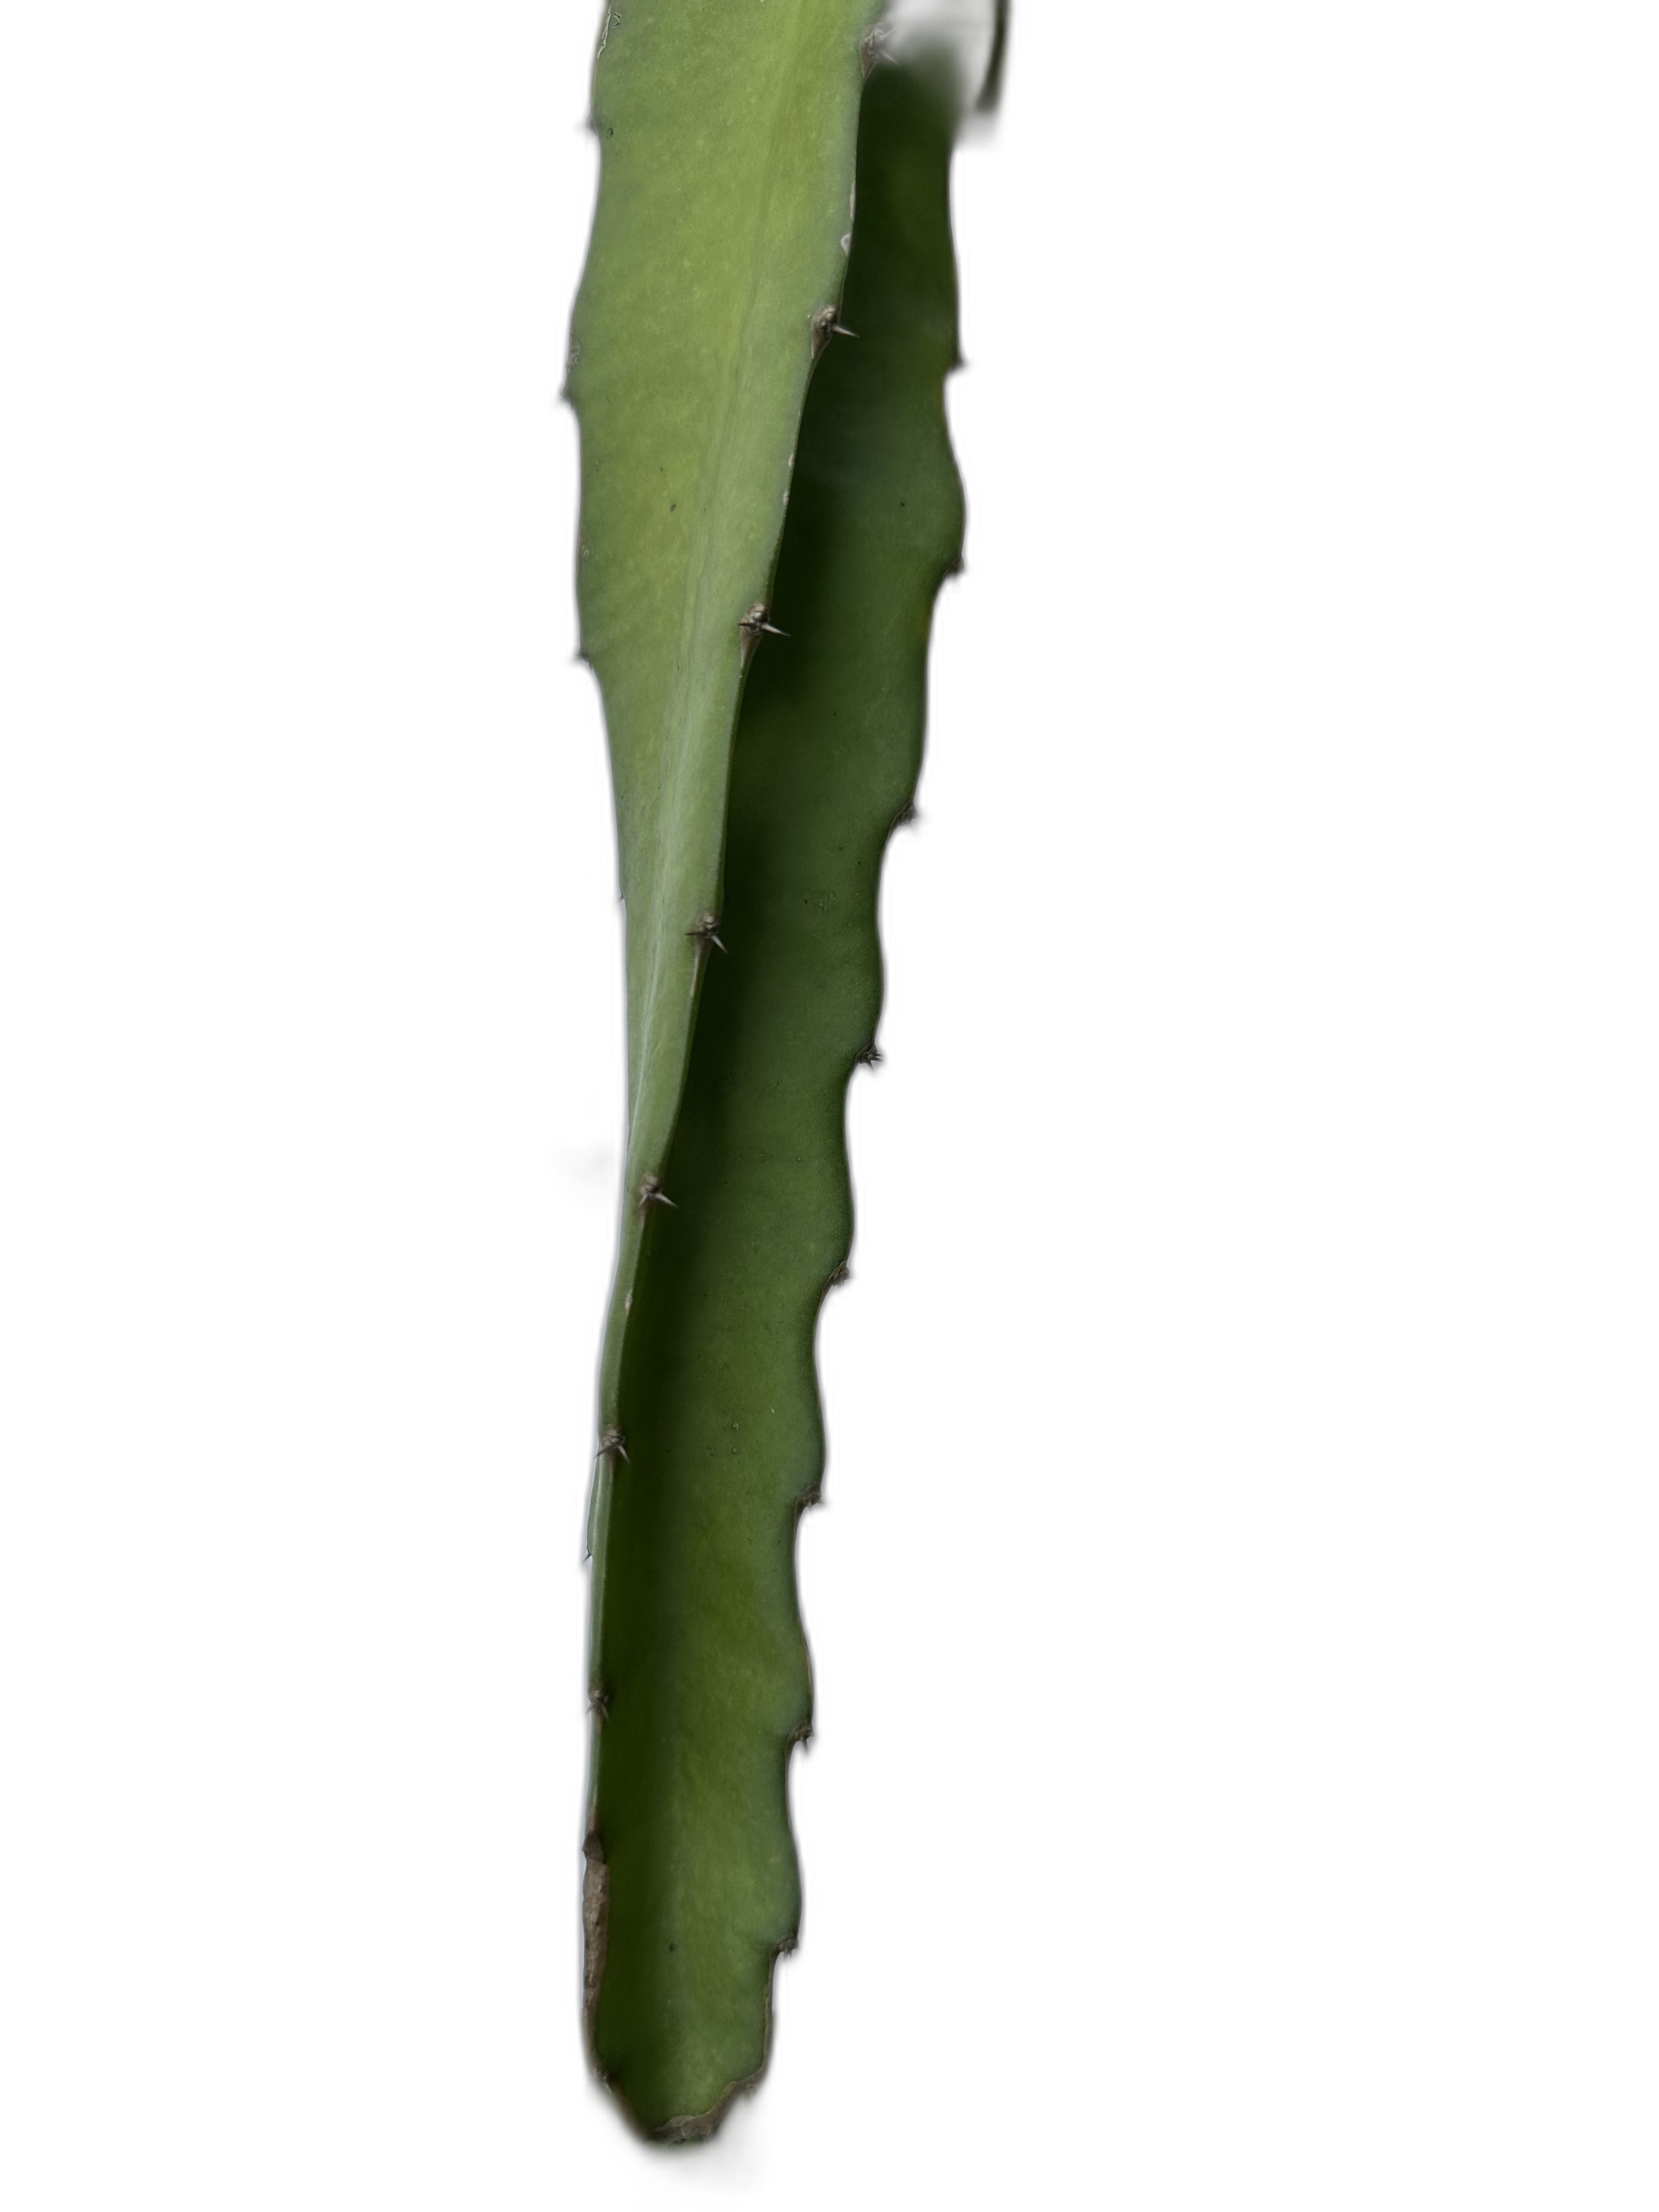
Label: Good leaf